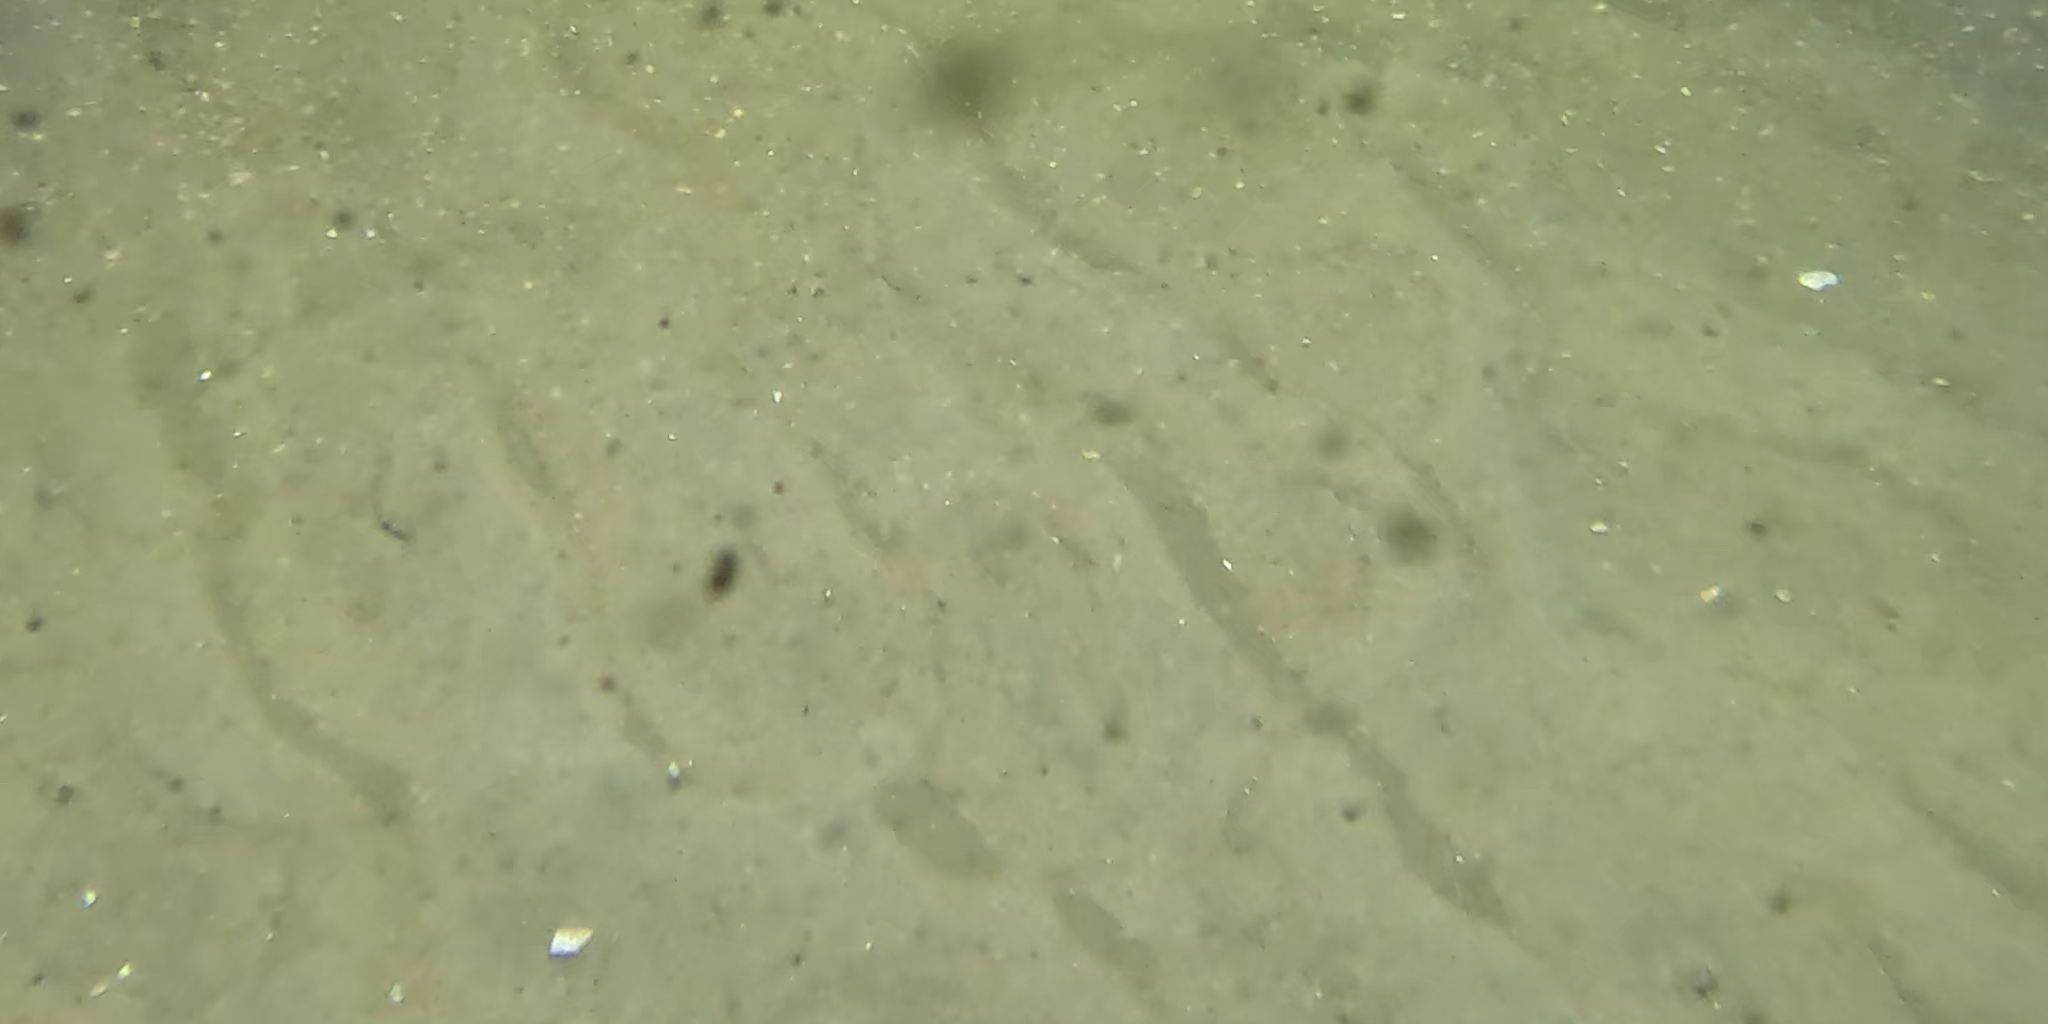
Seabed habitat: sand